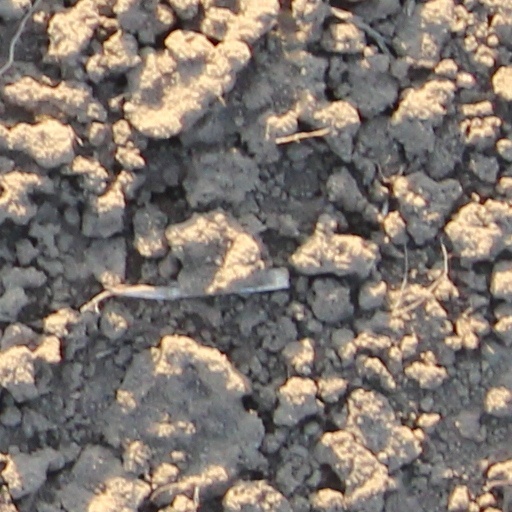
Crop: wheat